The Magic Pen of Joseph Clement Coll

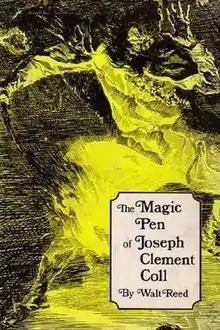
Dust-jacket from the first edition

The Magic Pen of Joseph Clement Coll is a study of American illustrator Joseph Clement Coll by Walt Reed. It was first published by Donald M. Grant, Publisher, Inc. in 1978 in an edition of 750 copies, all of which were numbered and signed by the author.